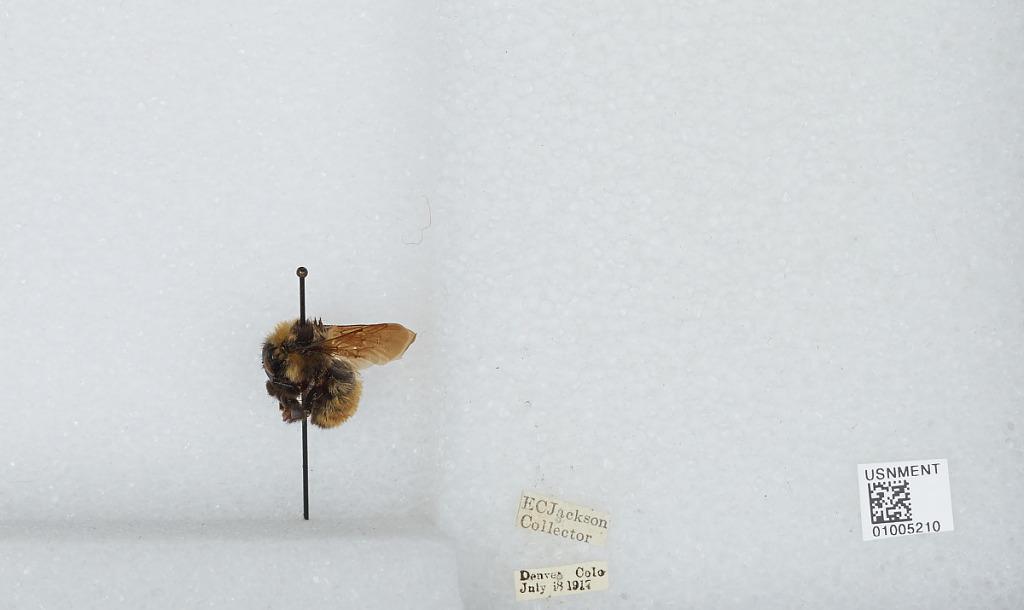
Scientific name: Bombus (Fervidobombus) fervidus fervidus (Fabricius)
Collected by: E. Jackson
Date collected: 1917-7-18
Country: United States
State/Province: Colorado
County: Denver
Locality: Denver
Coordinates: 39.7619, -104.881